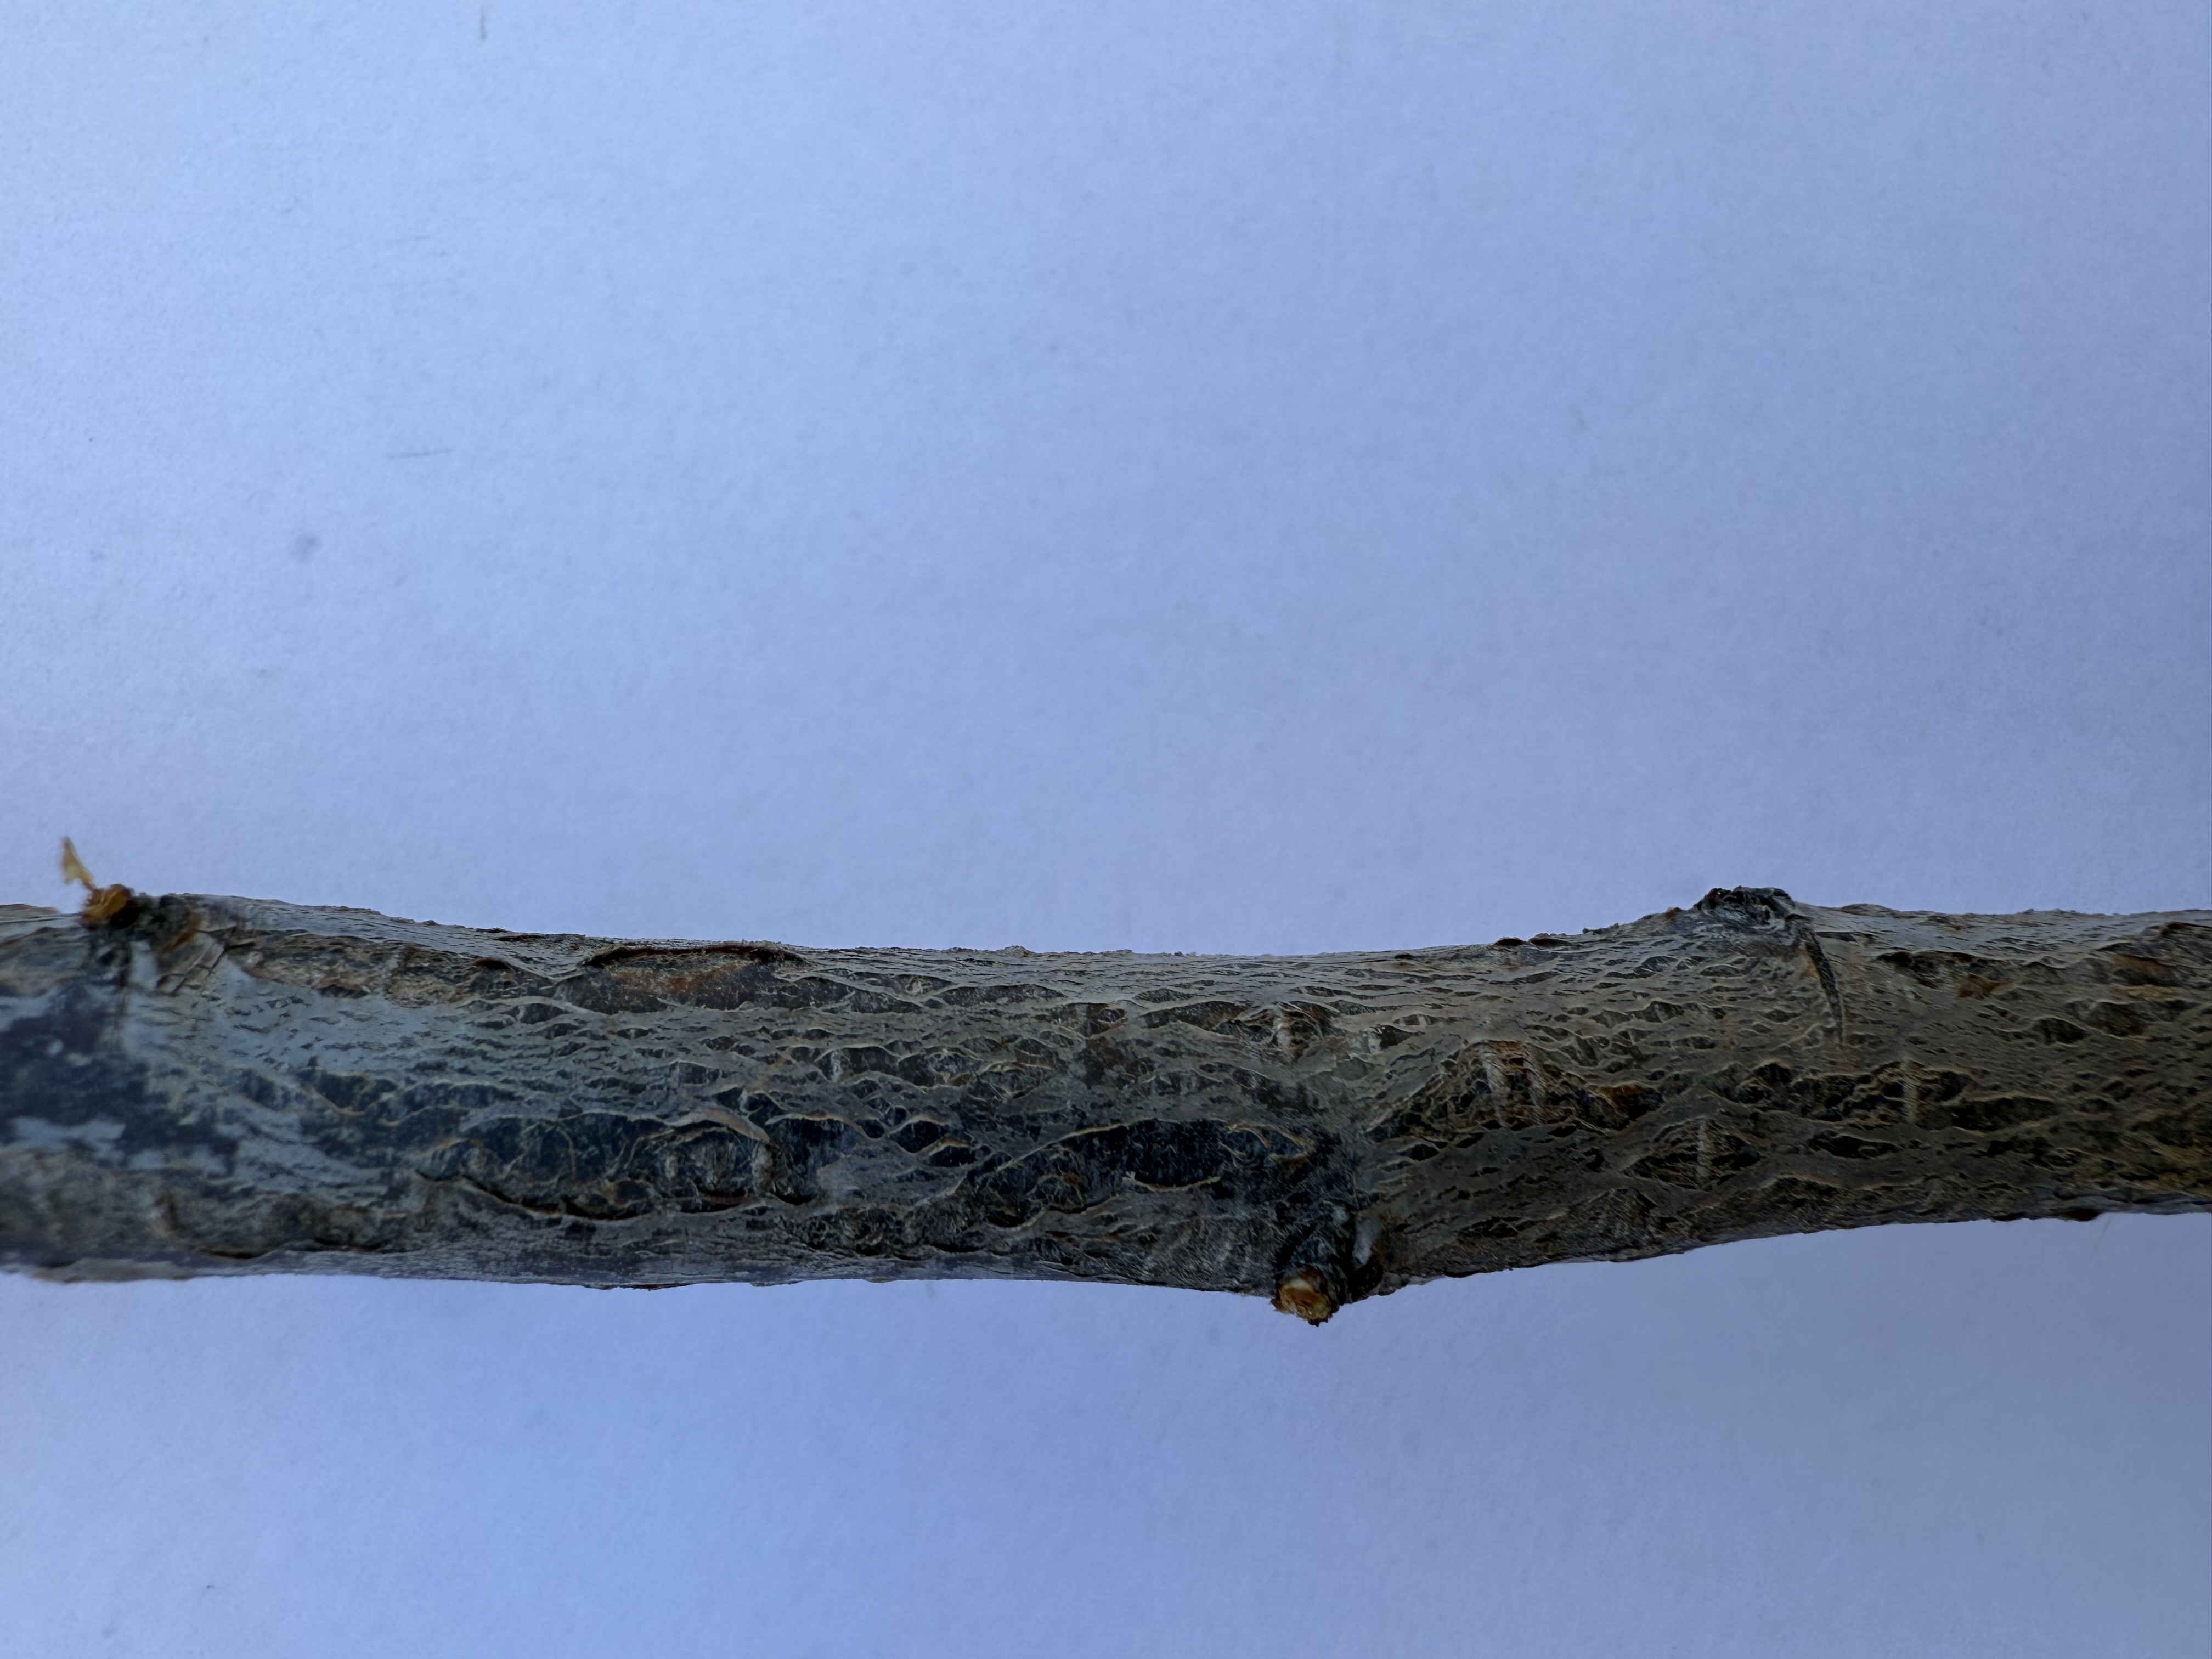
Variety: Black Splendor Plum